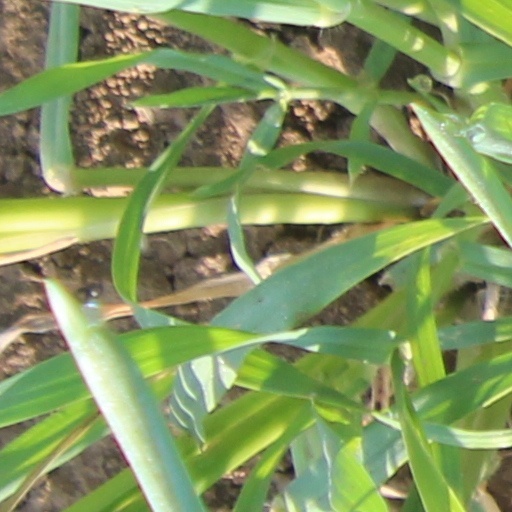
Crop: wheat